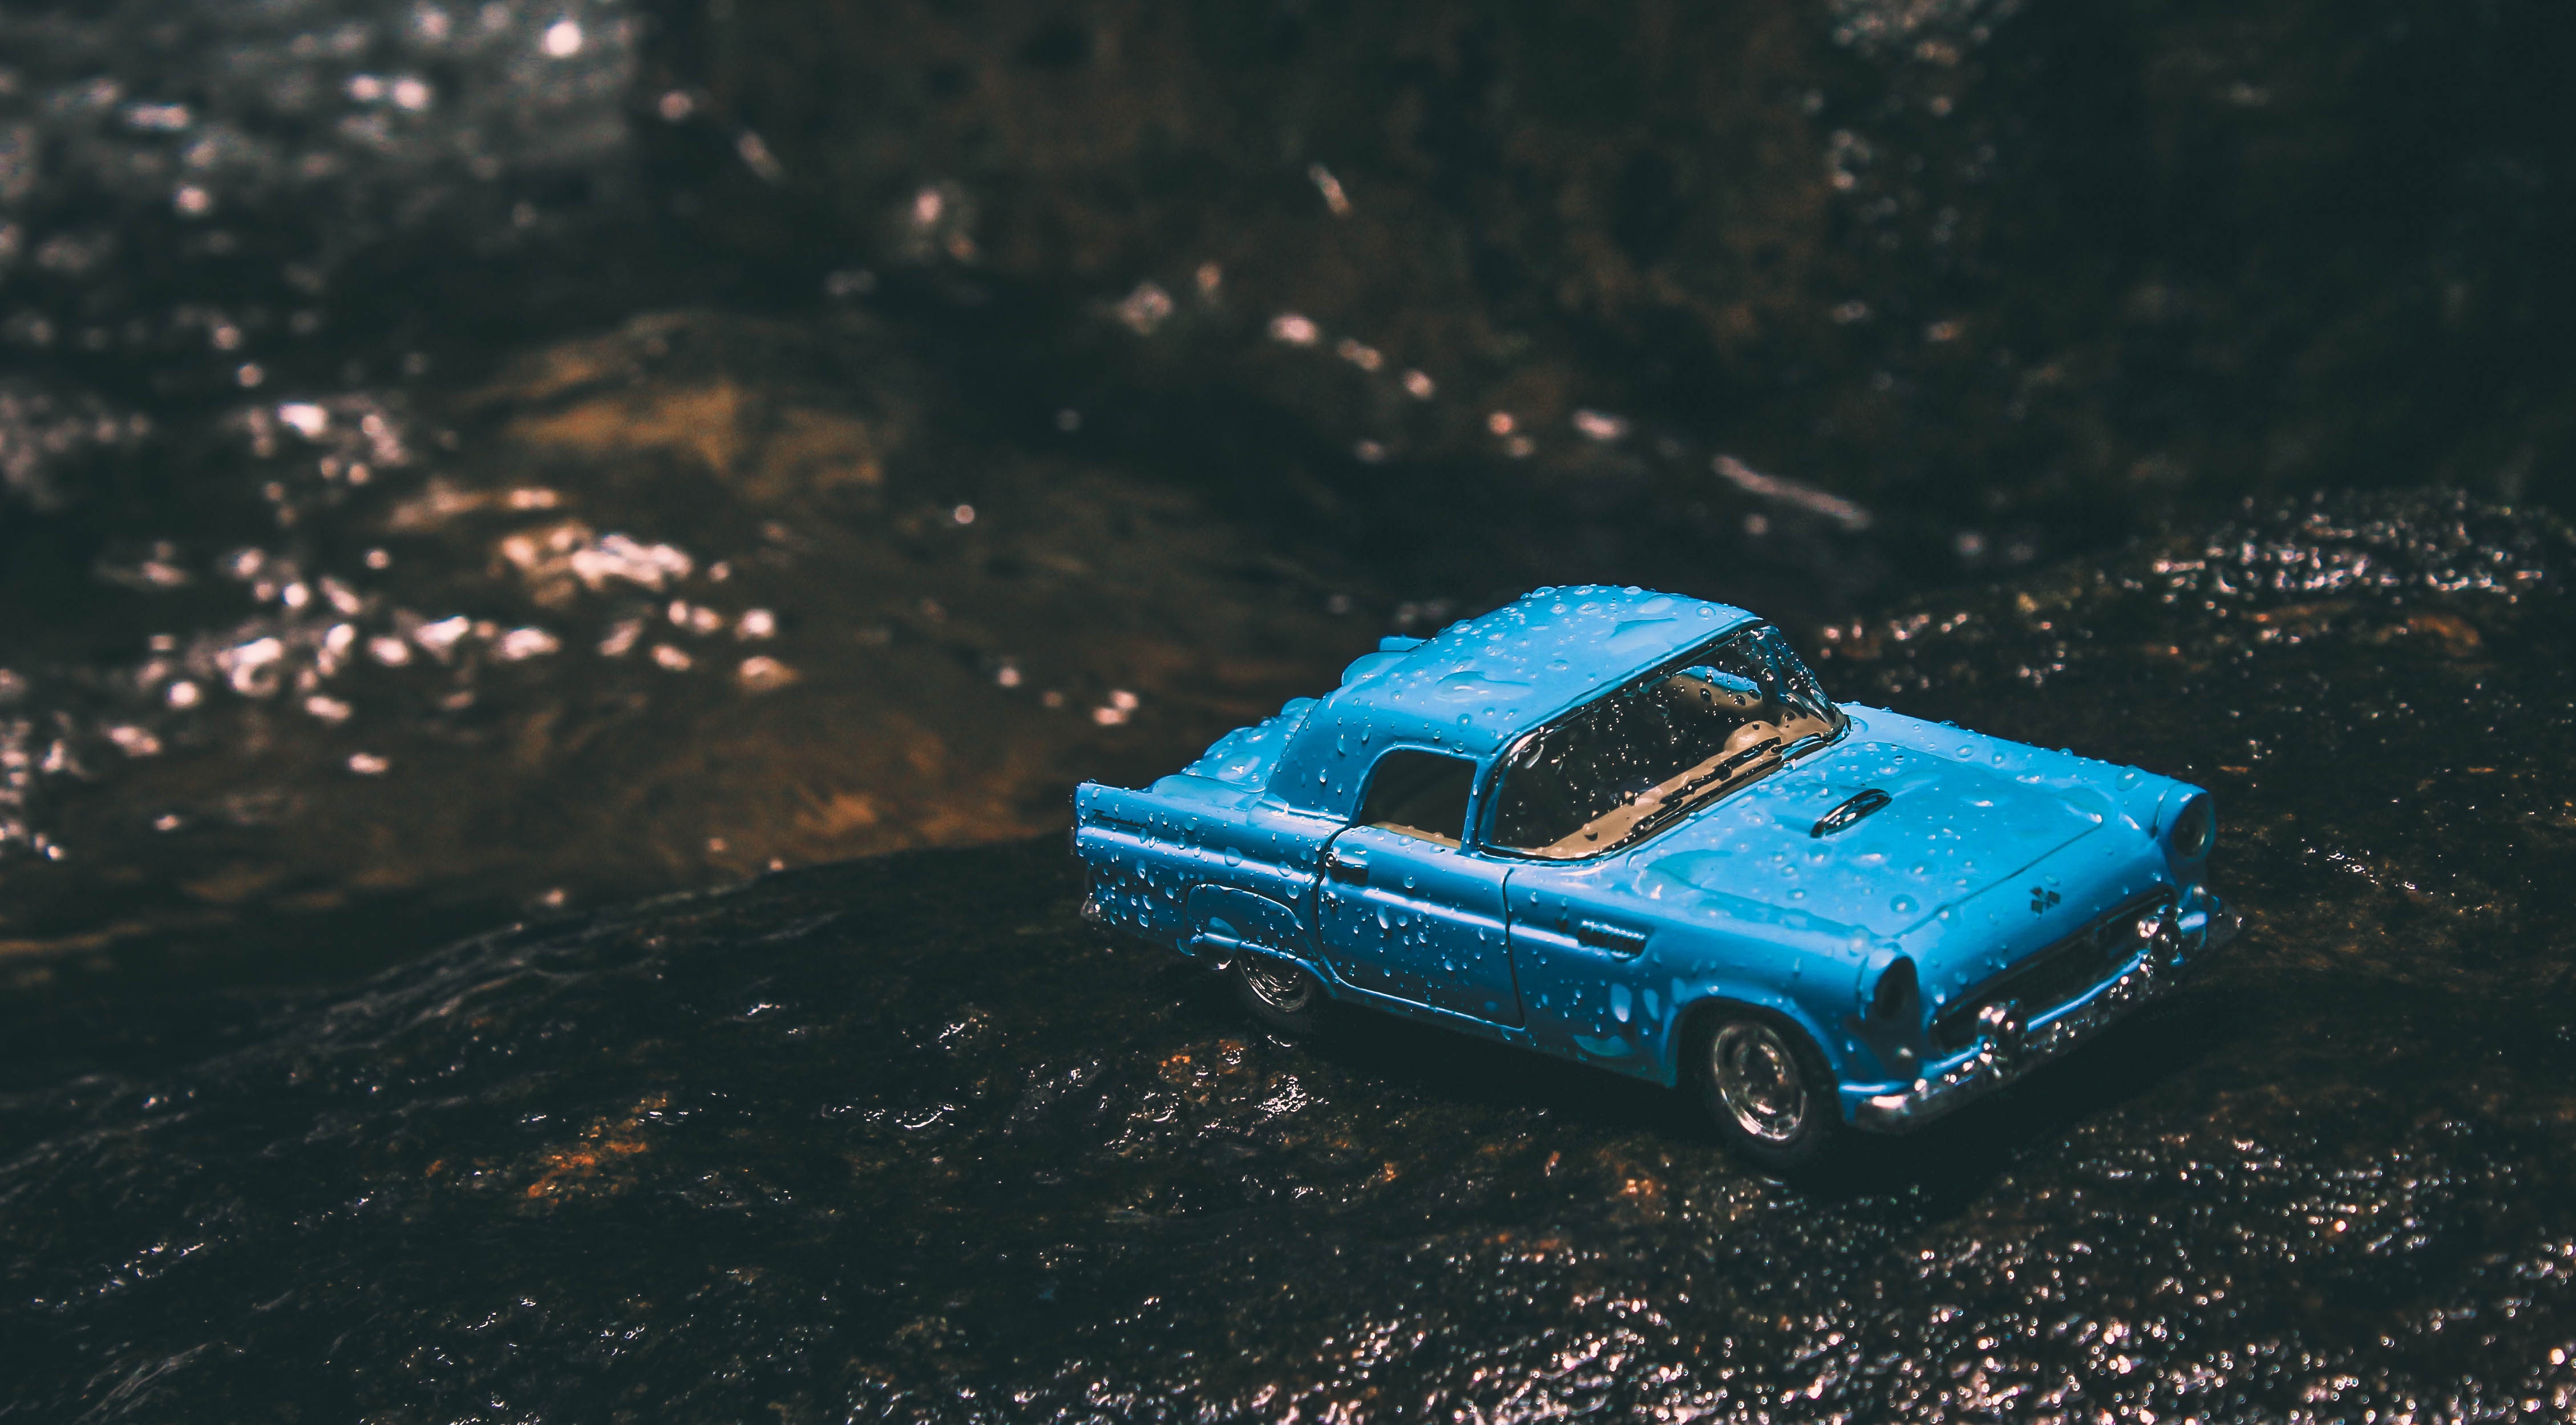
car, vehicle, blue, screenshot, land vehicle, auto racing, automobile make, computer wallpaper, off roading